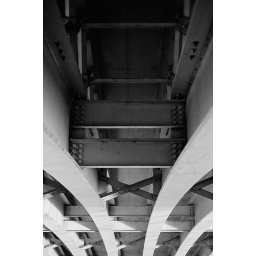
The underneath of a road bridge over the River Aire in Leeds.